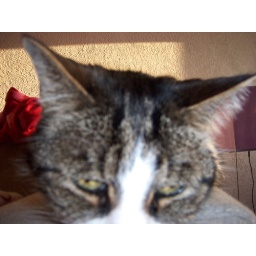
my wall seems to have colour in this one, whereas it's whiter than white in reality